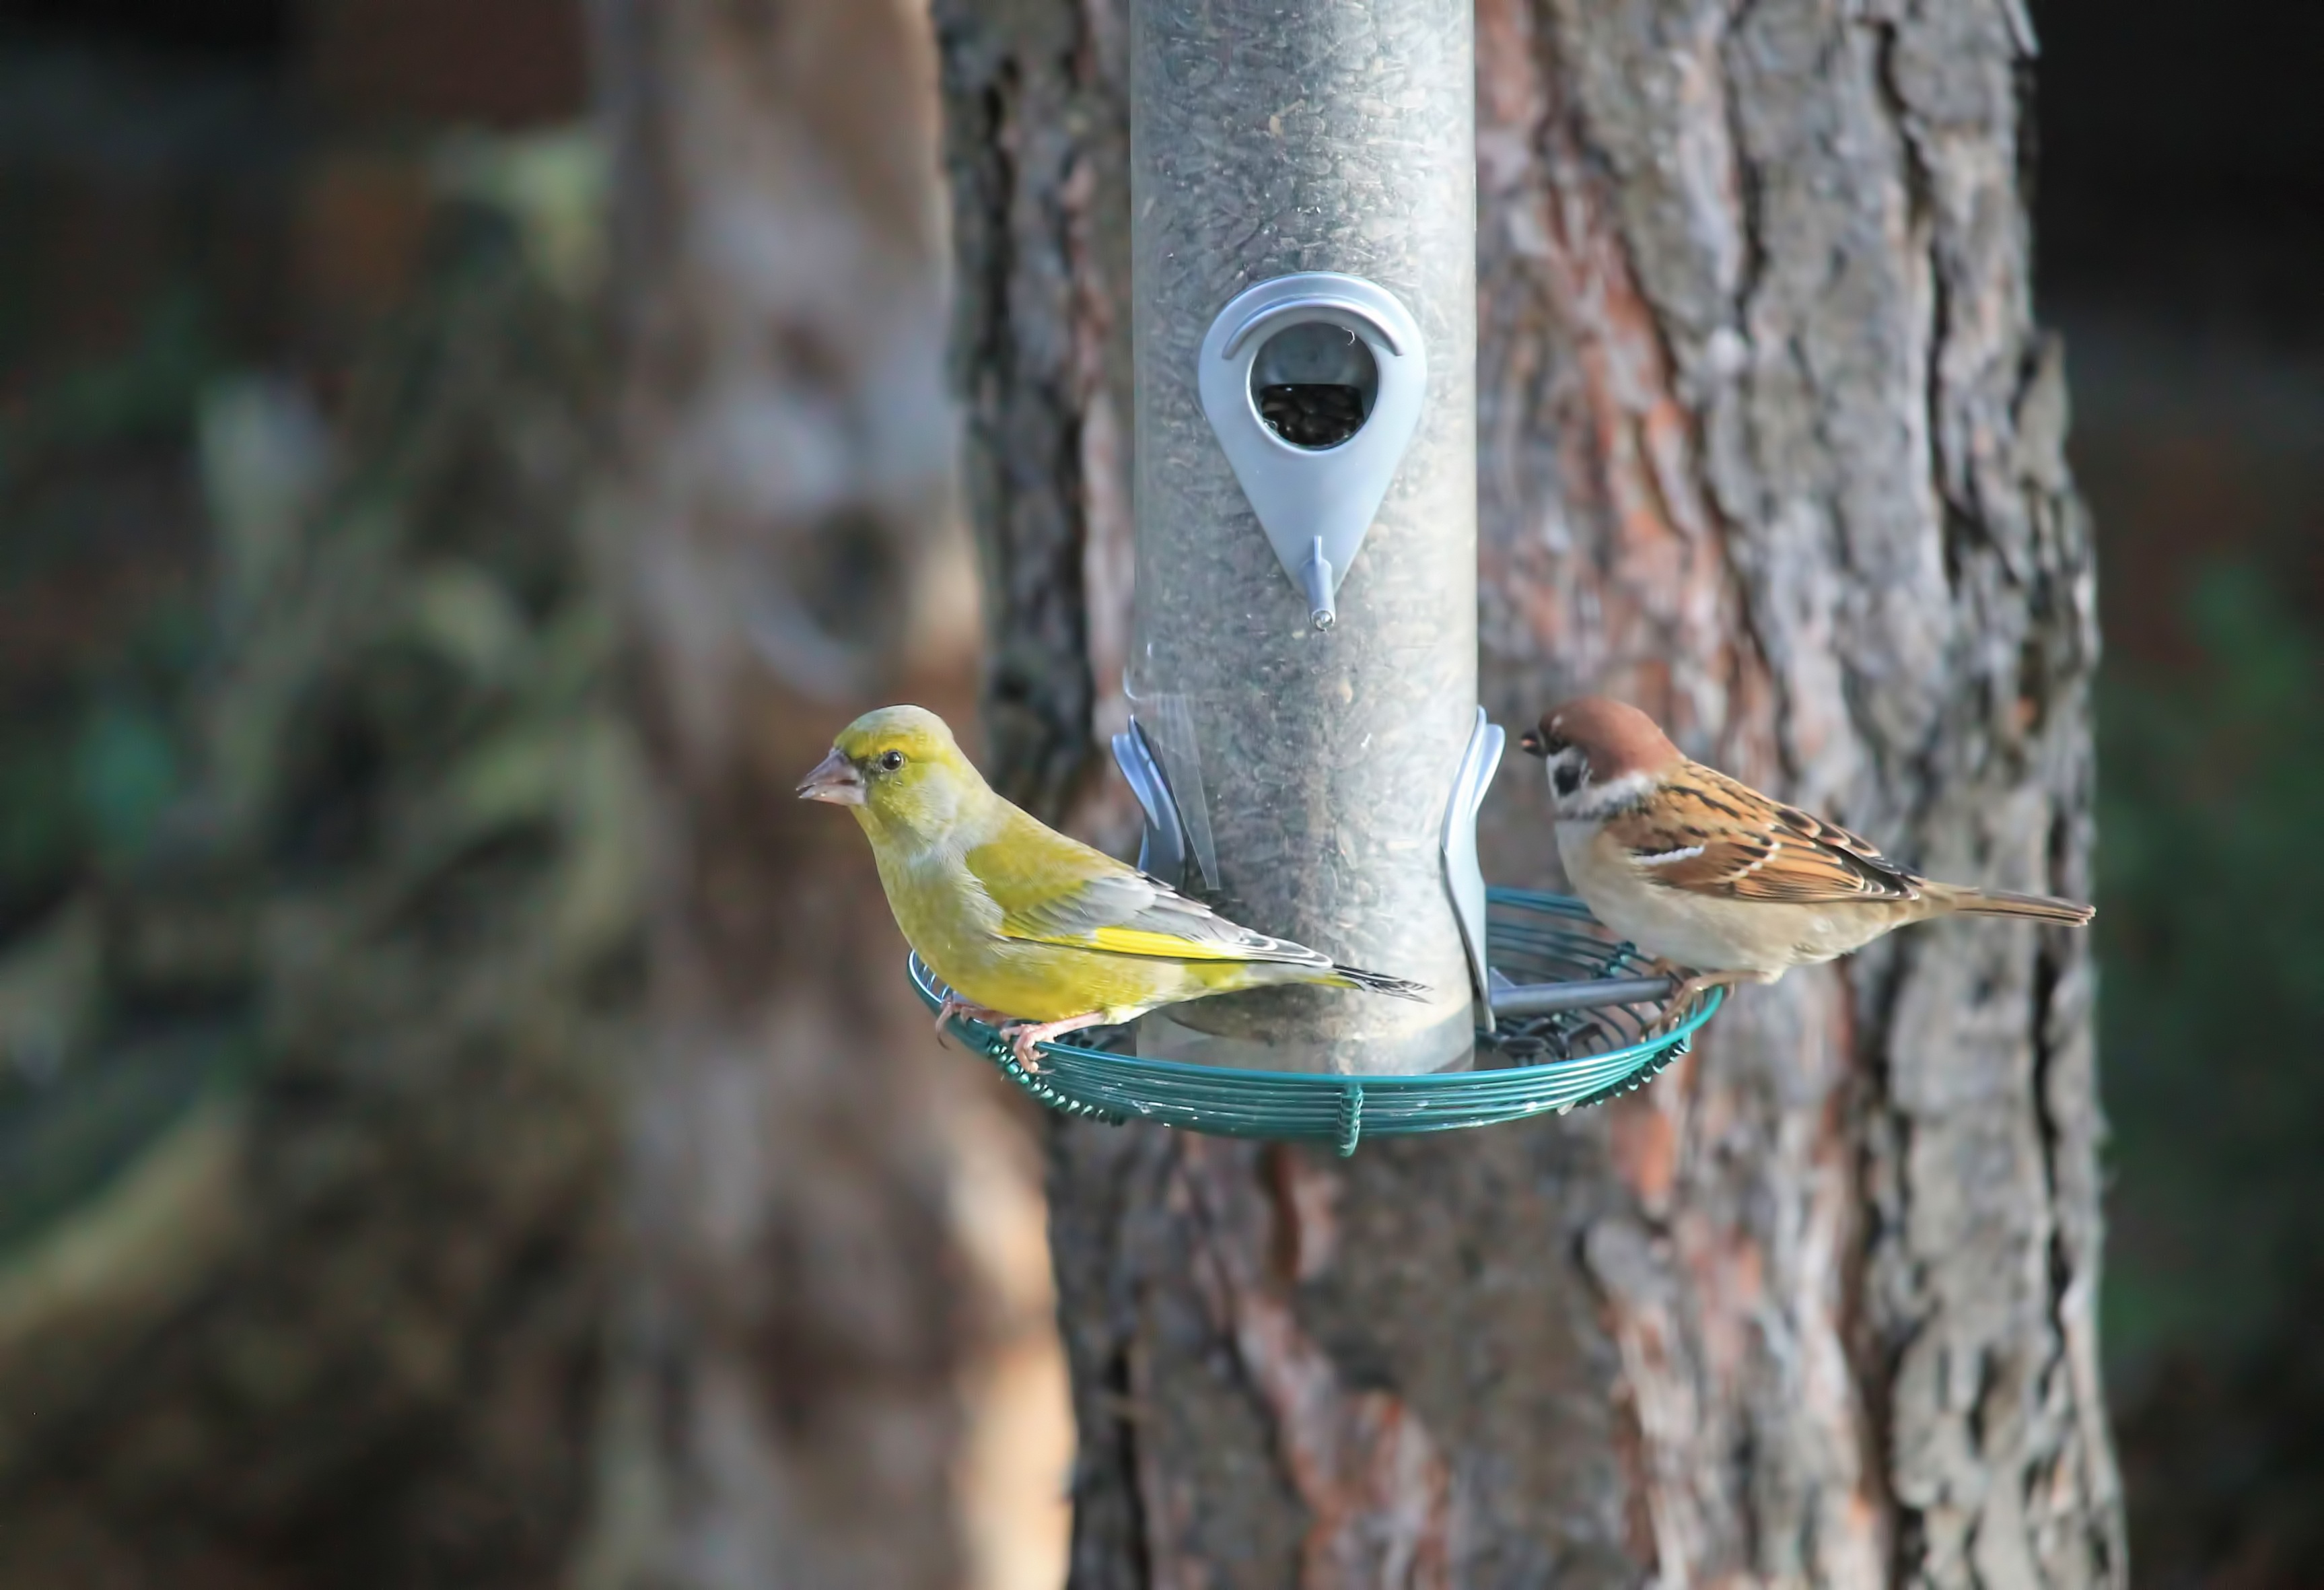
nature, branch, bird, wildlife, food, beak, fauna, birds, vertebrate, sparrow, finch, tit, treat dispenser, old world flycatcher, perching bird